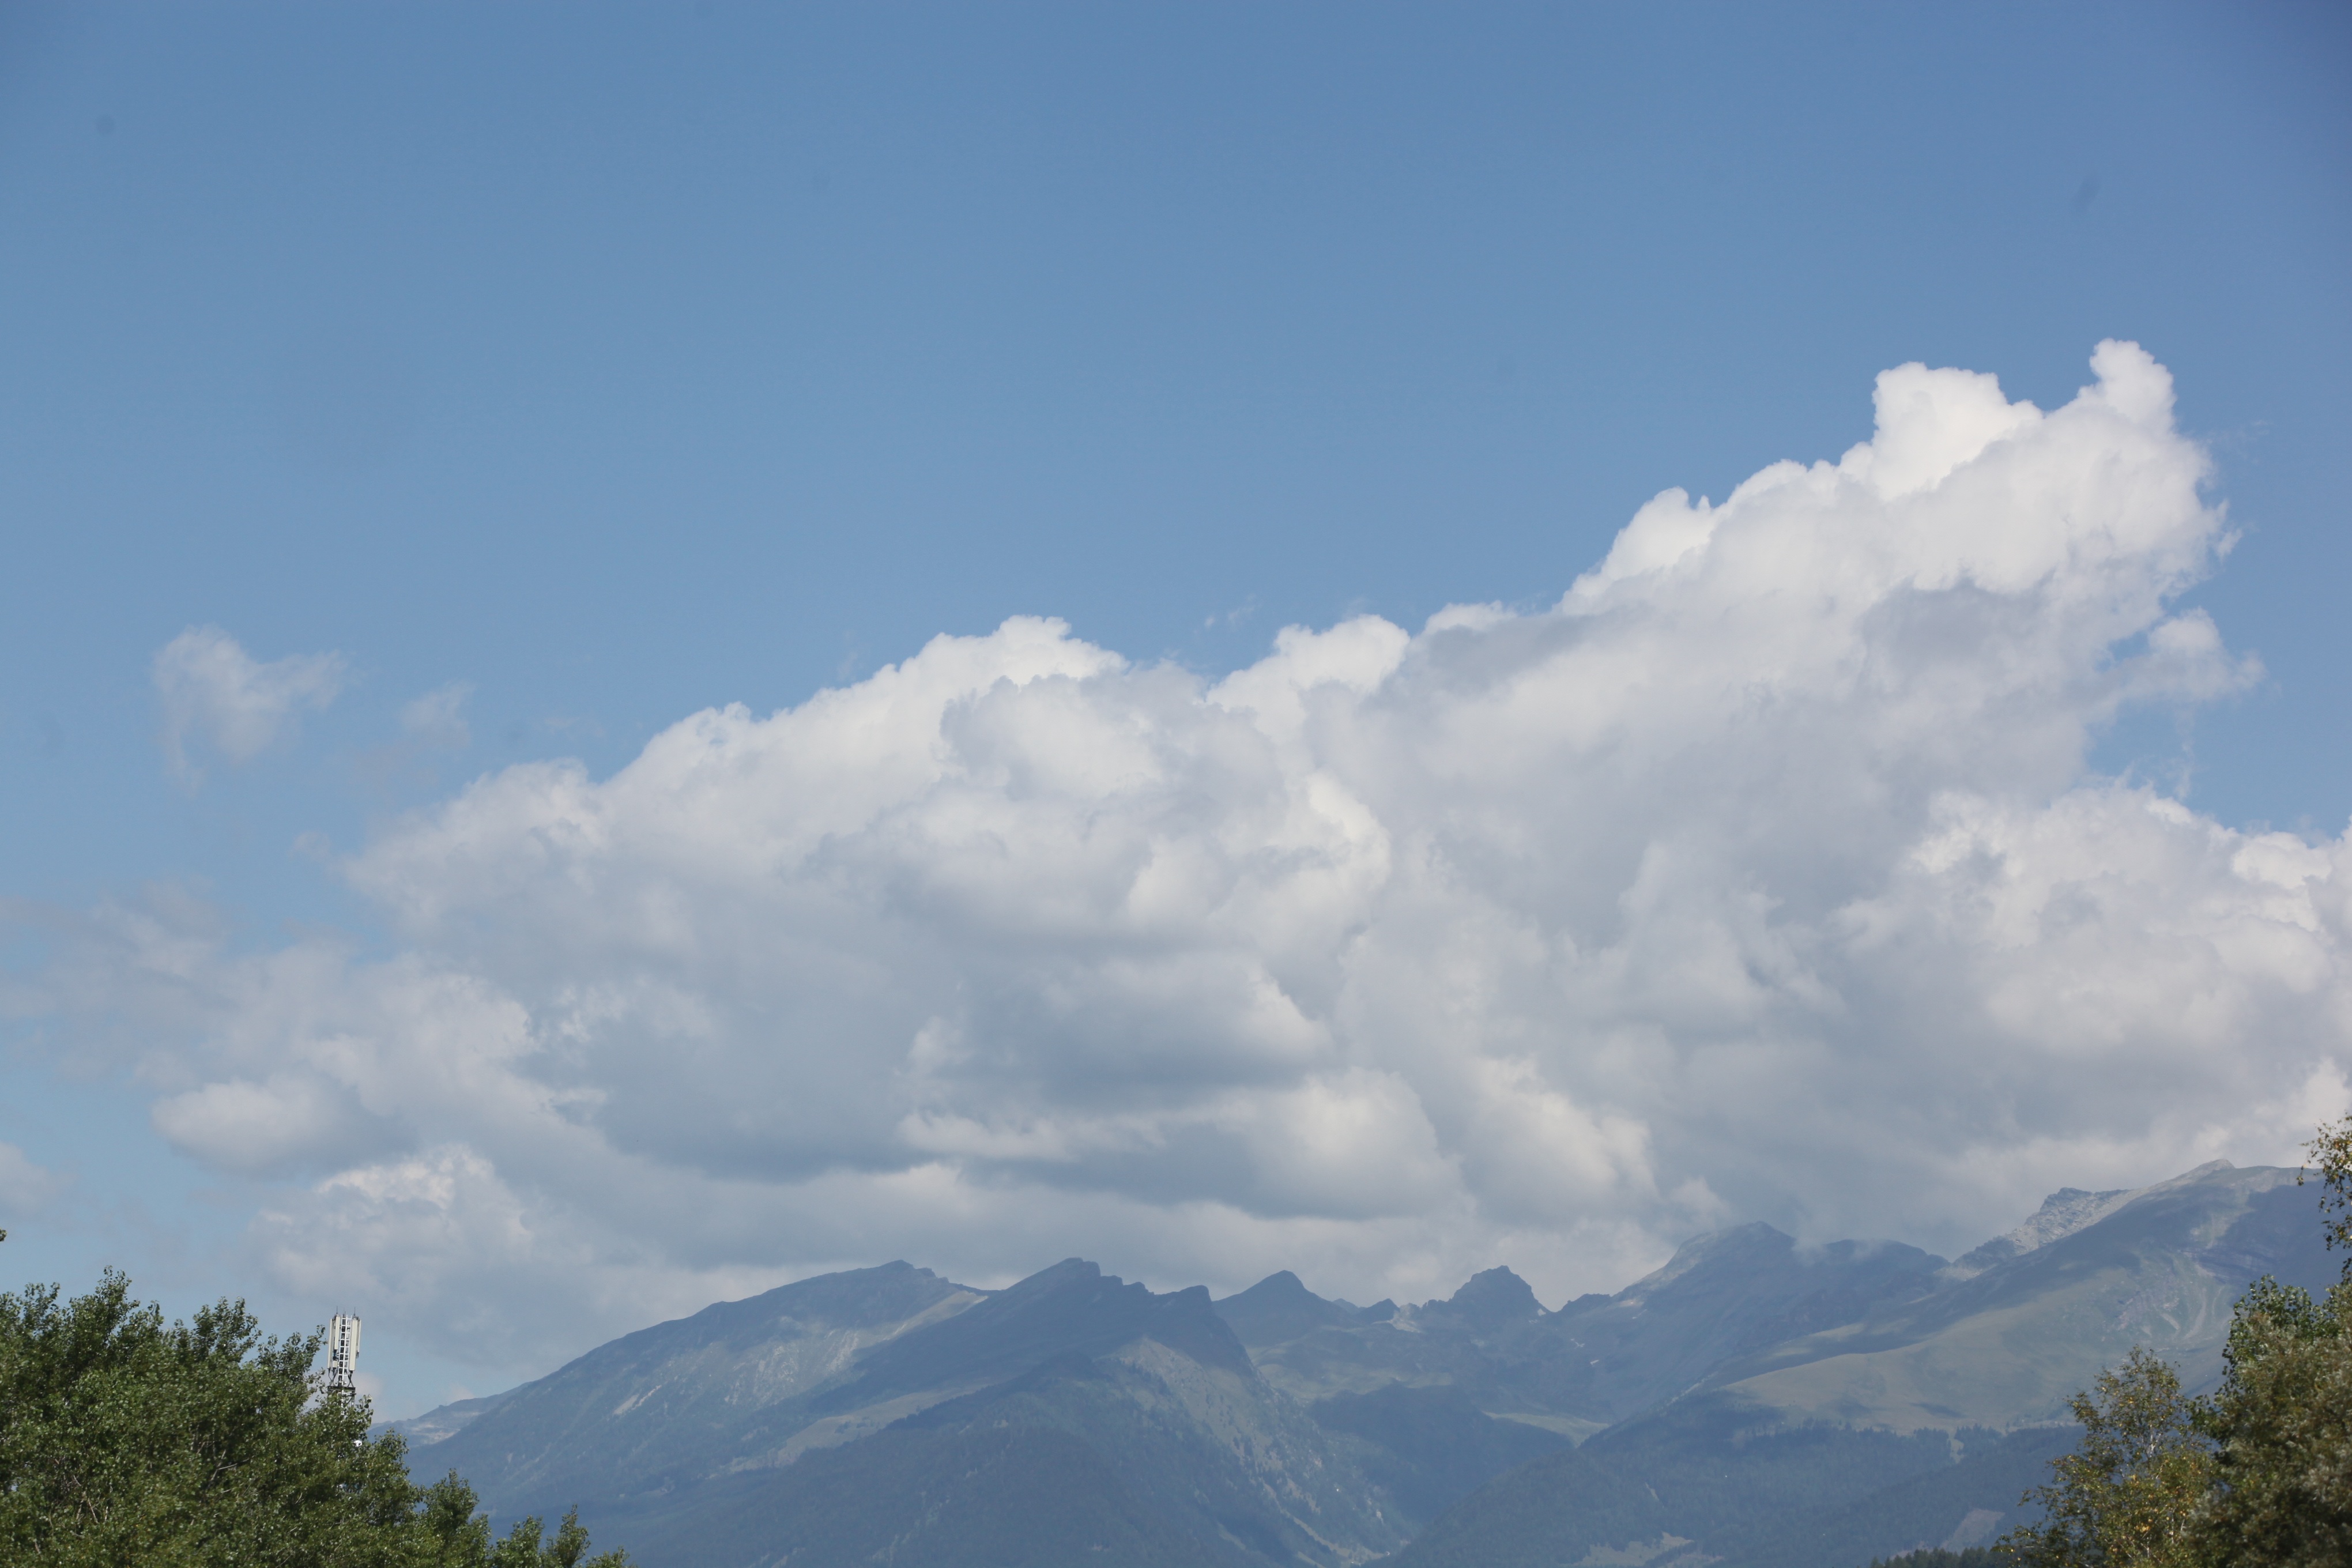
nature, mountain, cloud, sky, hill, mountain range, cumulus, ridge, alps, plateau, landform, meteorological phenomenon, mountainous landforms